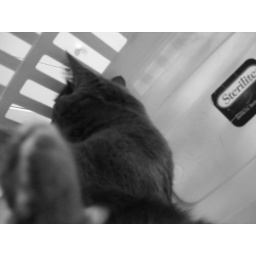
My two cats playing in a laundry basket